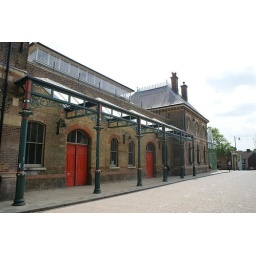
Crystal Palace Station seen from outside on the road bridge over the tracks below.